Luisão

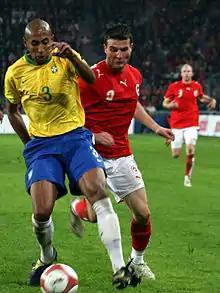
Luisão in a game against Switzerland in 2006

Luisão was called-up for the 2001 FIFA World Youth Championship, but the Brazilians crashed out to Ghana in the quarter-finals.